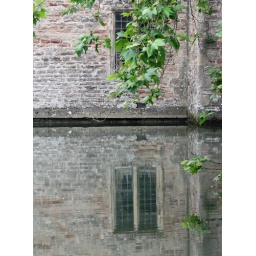
The window in the water